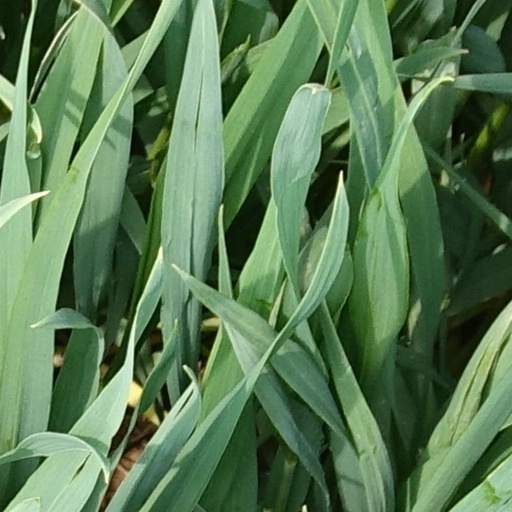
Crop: wheat